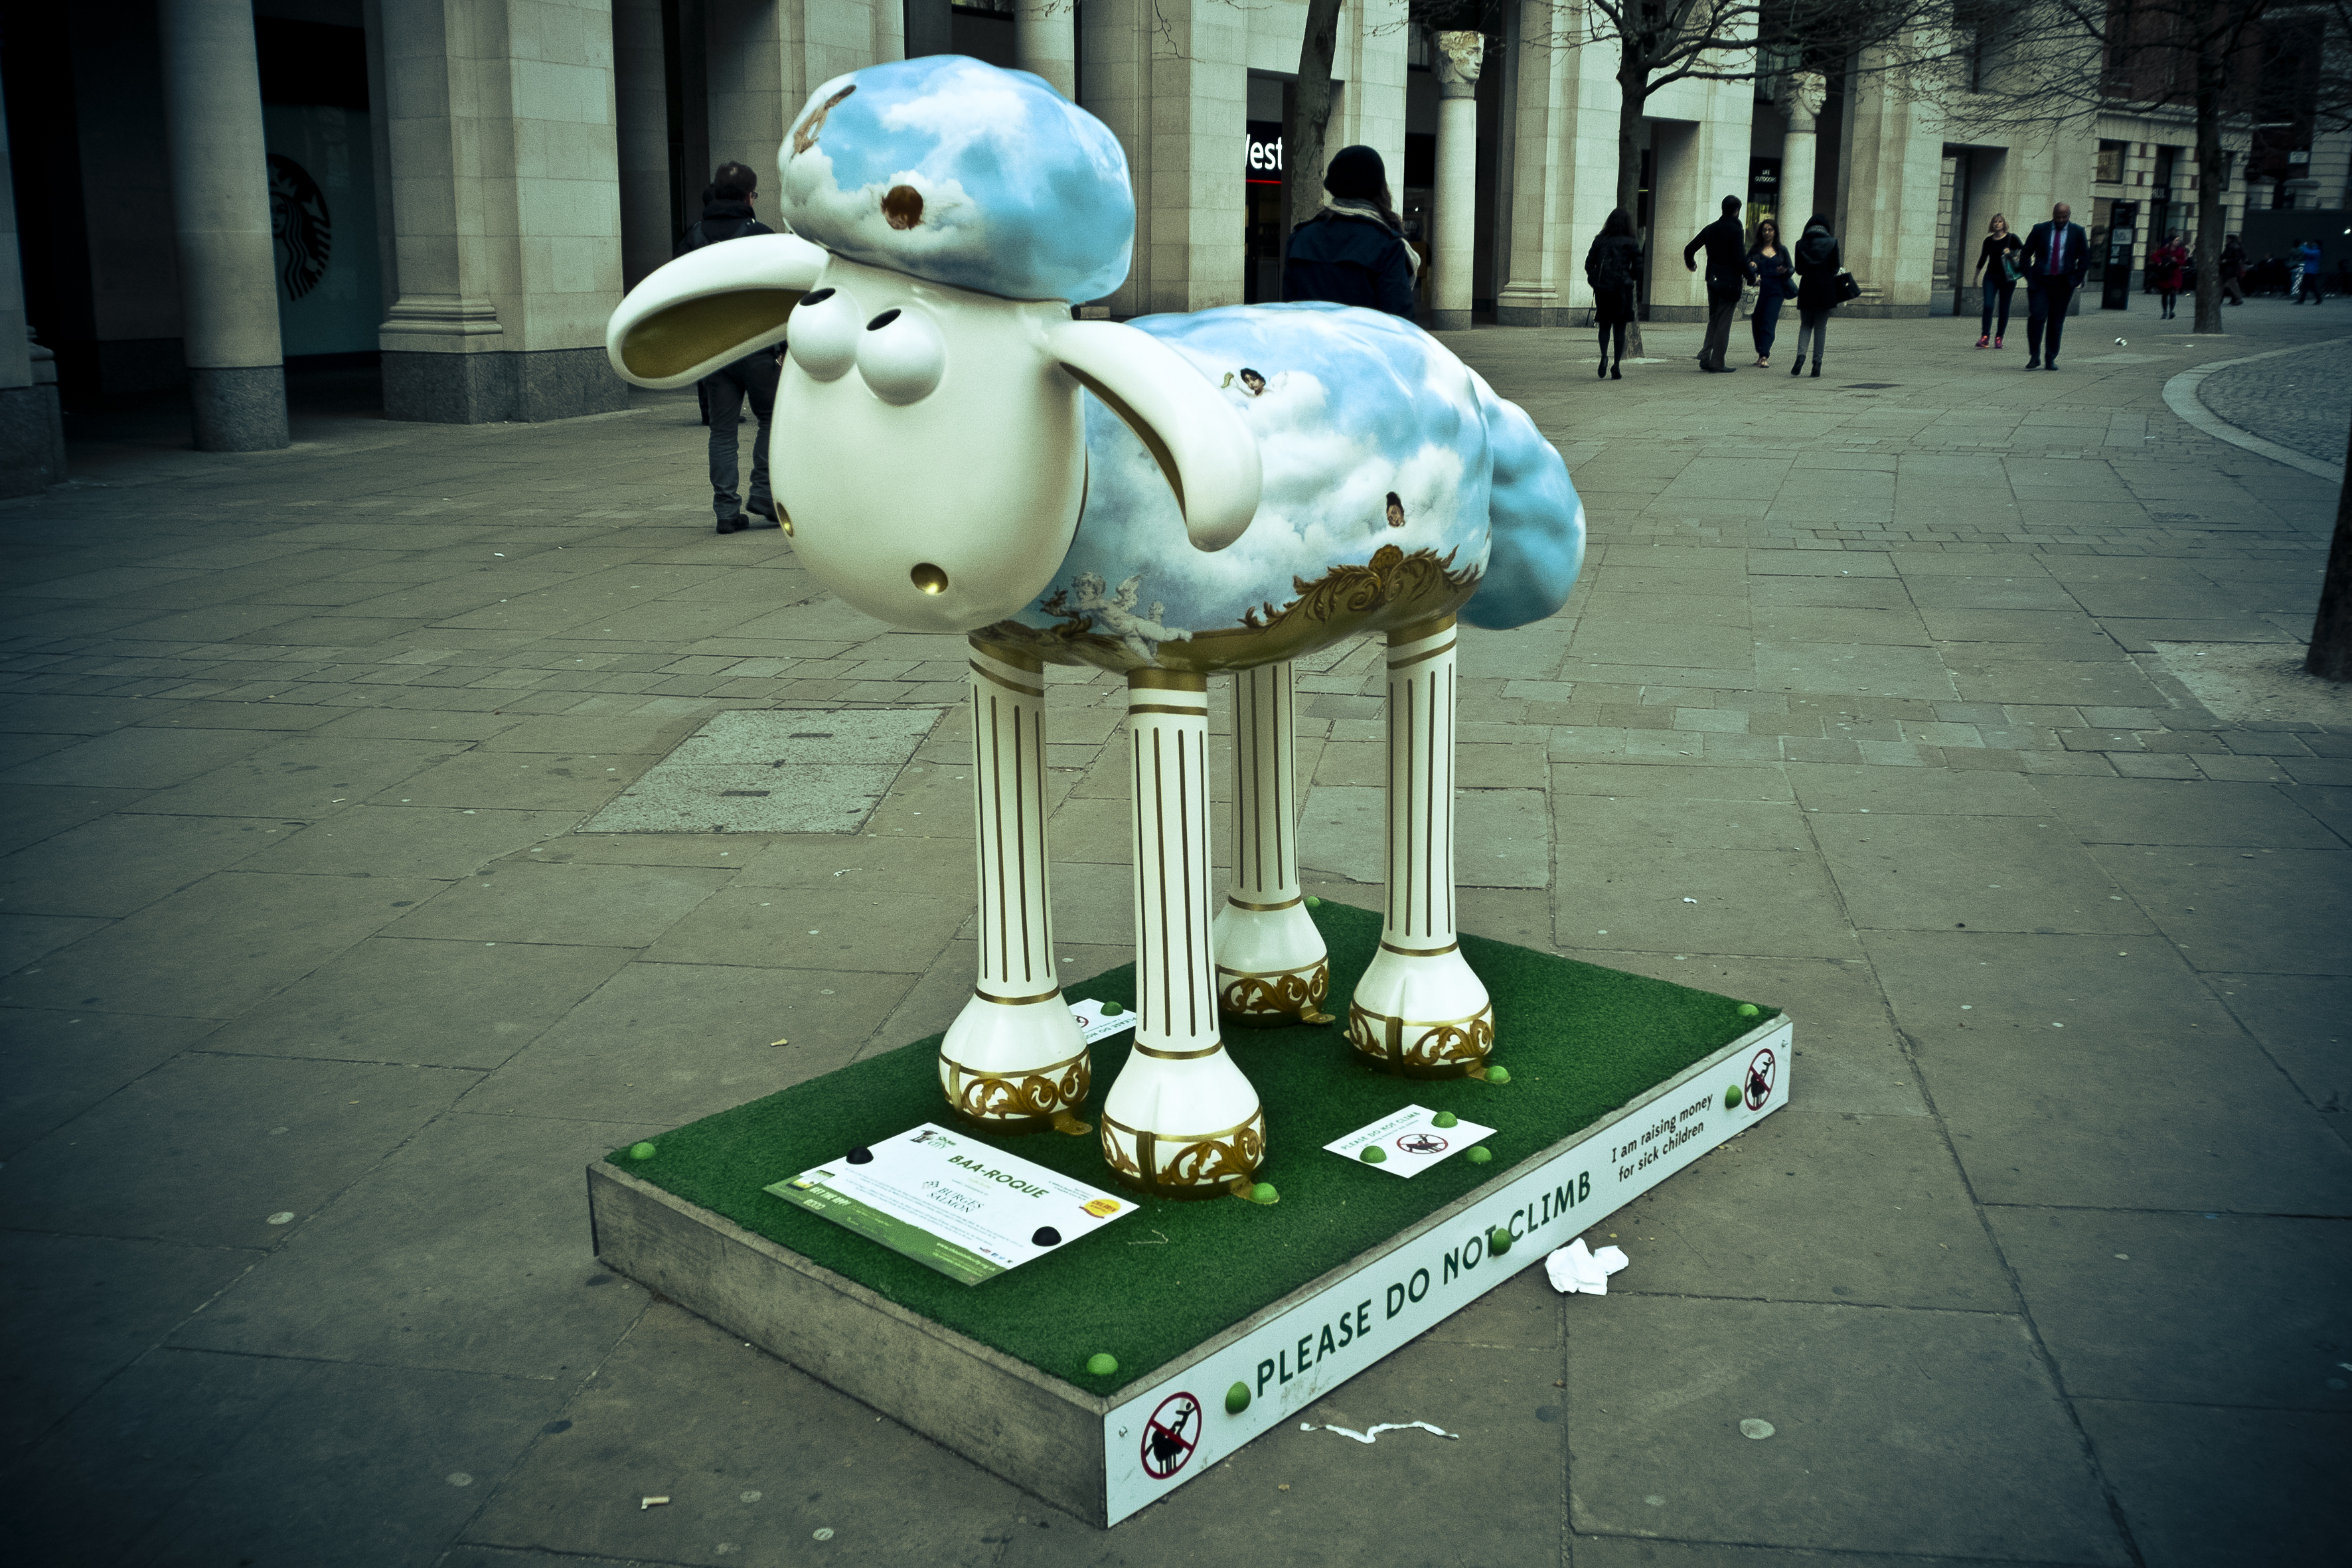
street, urban, travel, fujifilm, statue, amusement park, blue, uk, england, sculpture, london, art, fuji, fujixt1, fujix, shaun, shauninthecity